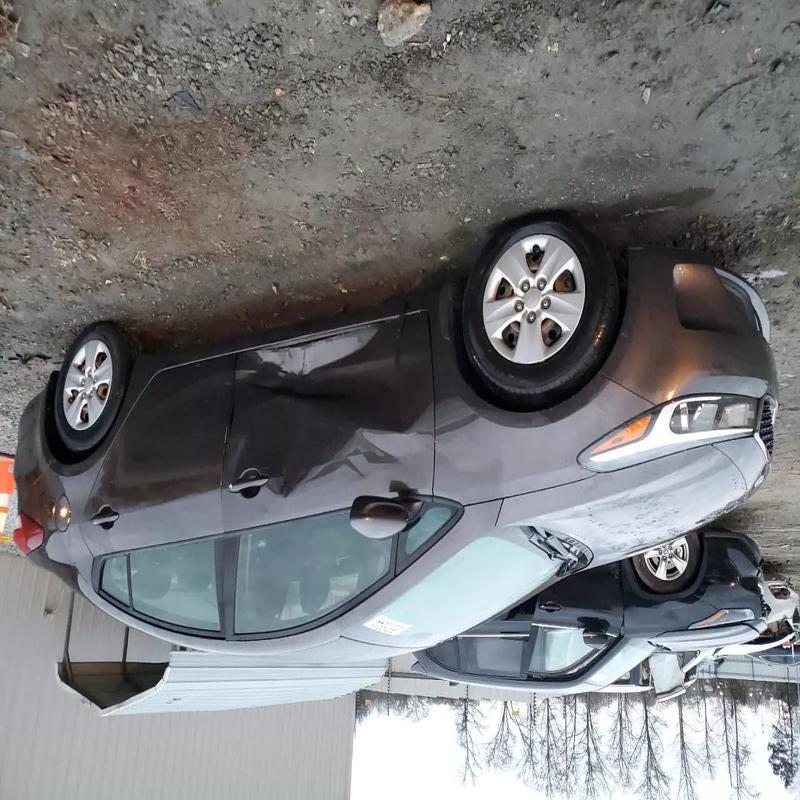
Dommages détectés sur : porte avant gauche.
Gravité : mineur